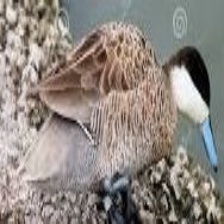
Species: PUNA TEAL
Scientific name: ANAS PUNA
ImageNet parent category: drake